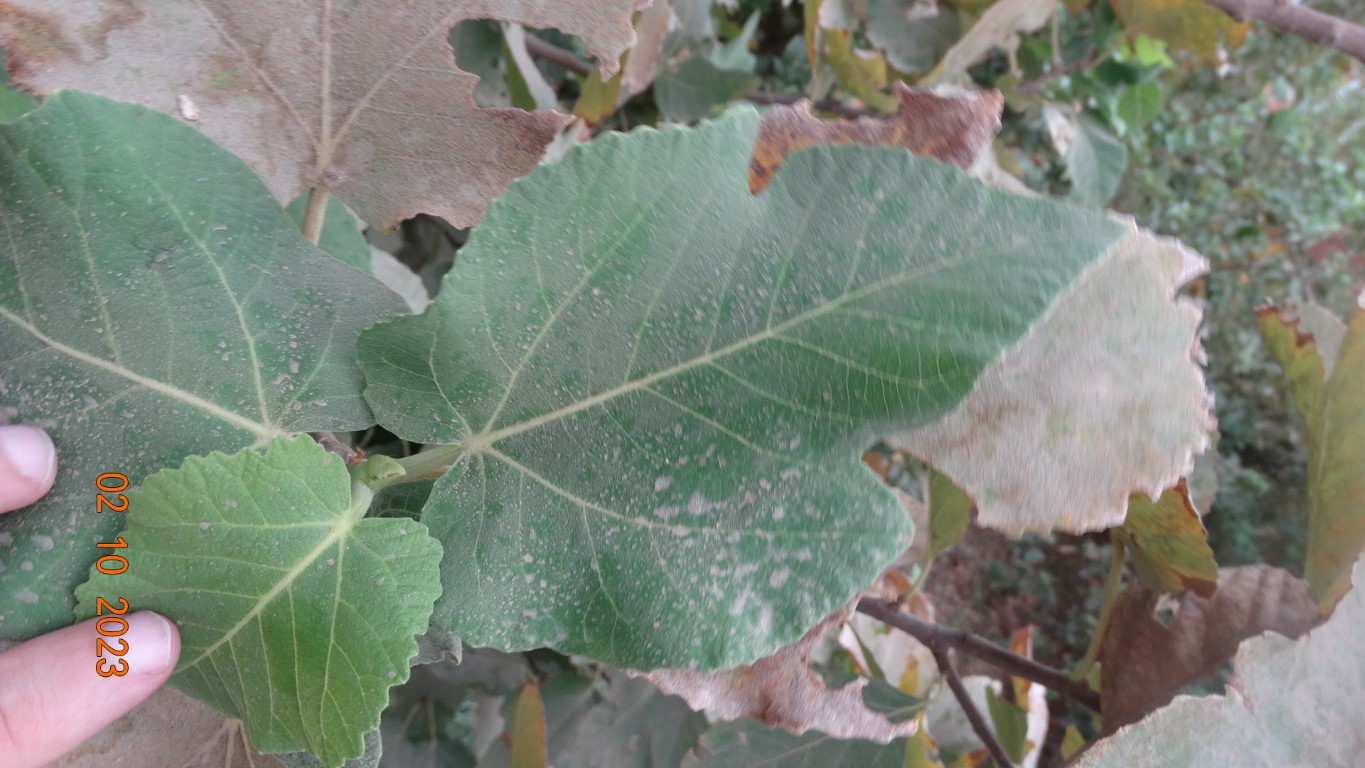
Label: healthy